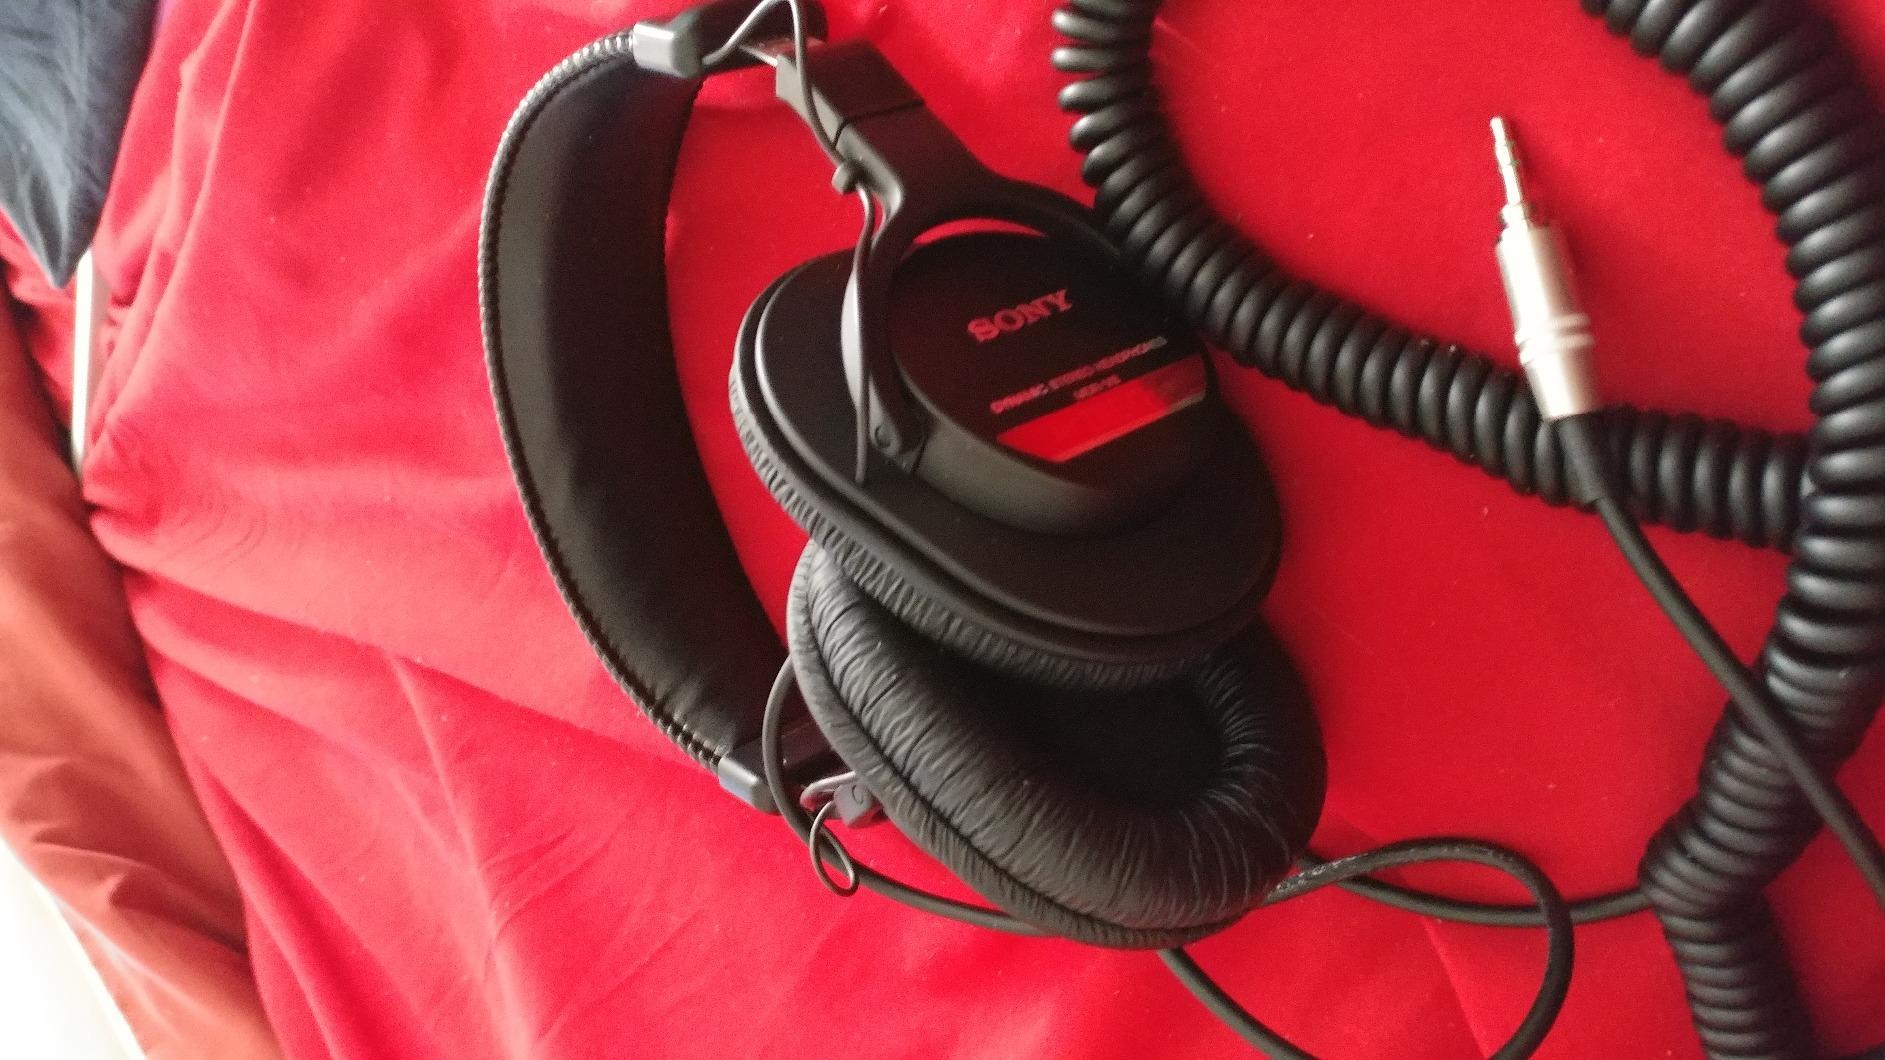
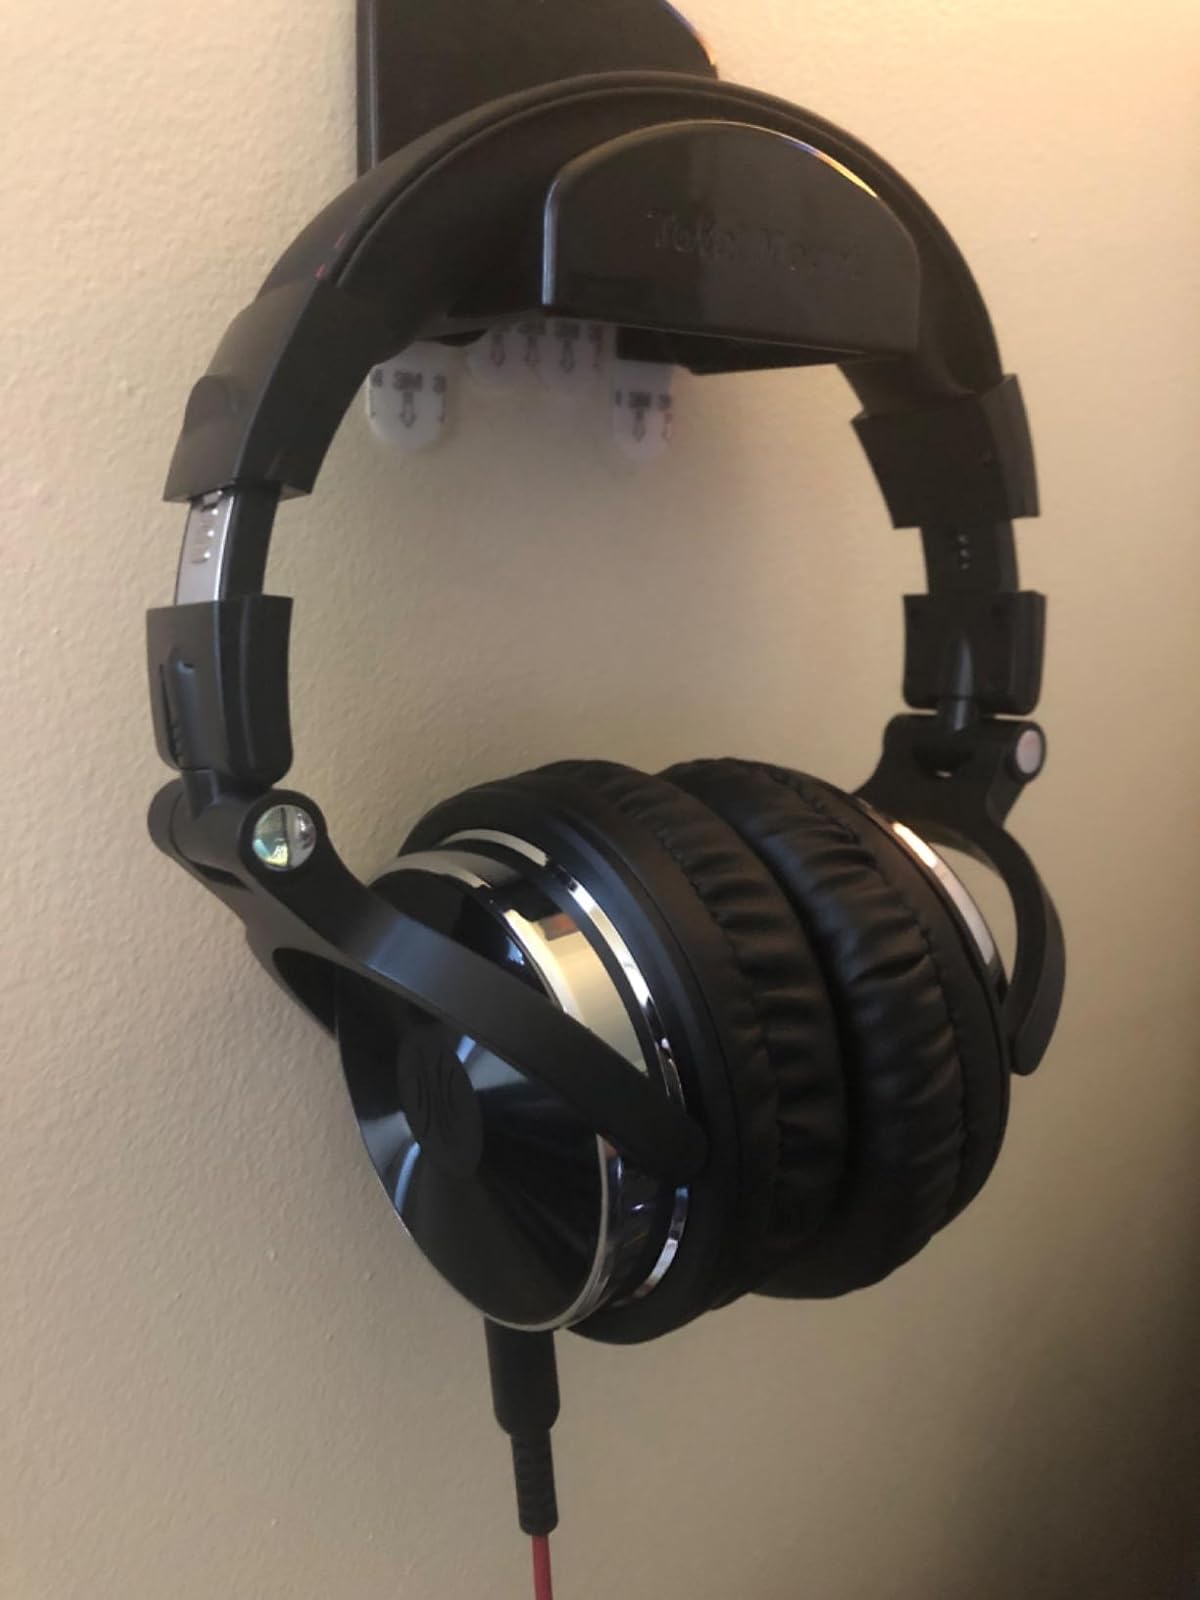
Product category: headphones
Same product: no